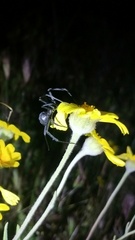
Species: Lactrodectus_hesperus